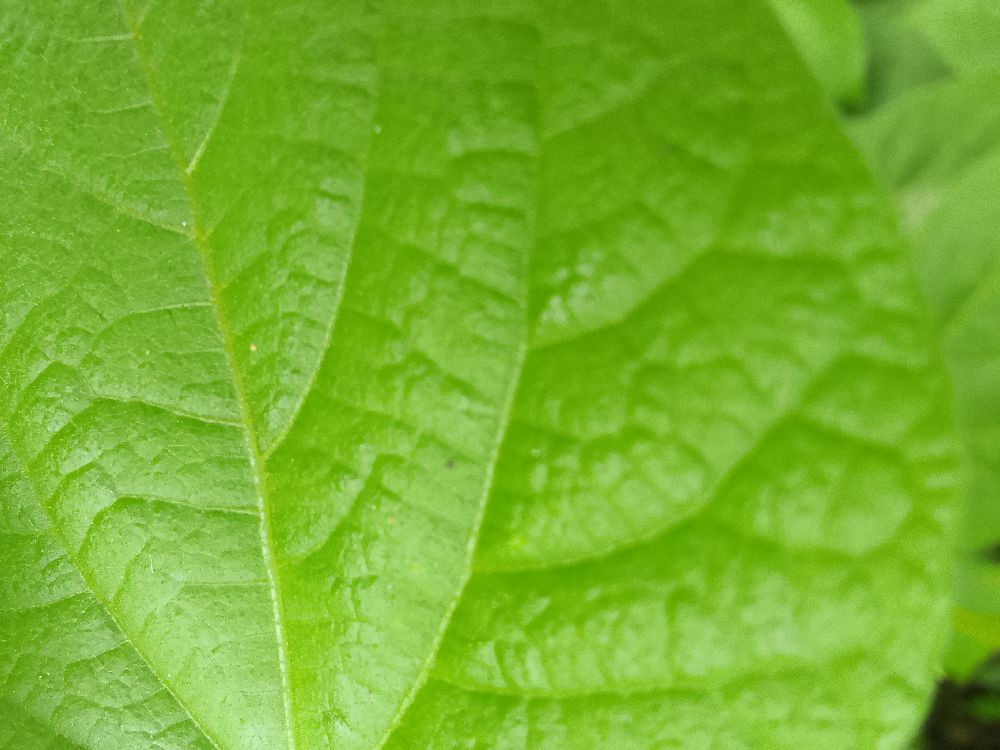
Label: healthy